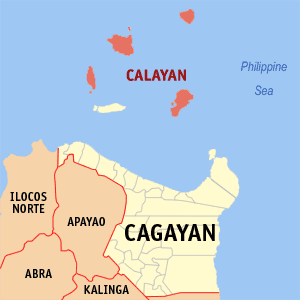
Calayan est l'île principale de l'archipel Babuyan, en mer de Chine méridionale. C'est une municipalité de la province de Cagayan, aux Philippines.